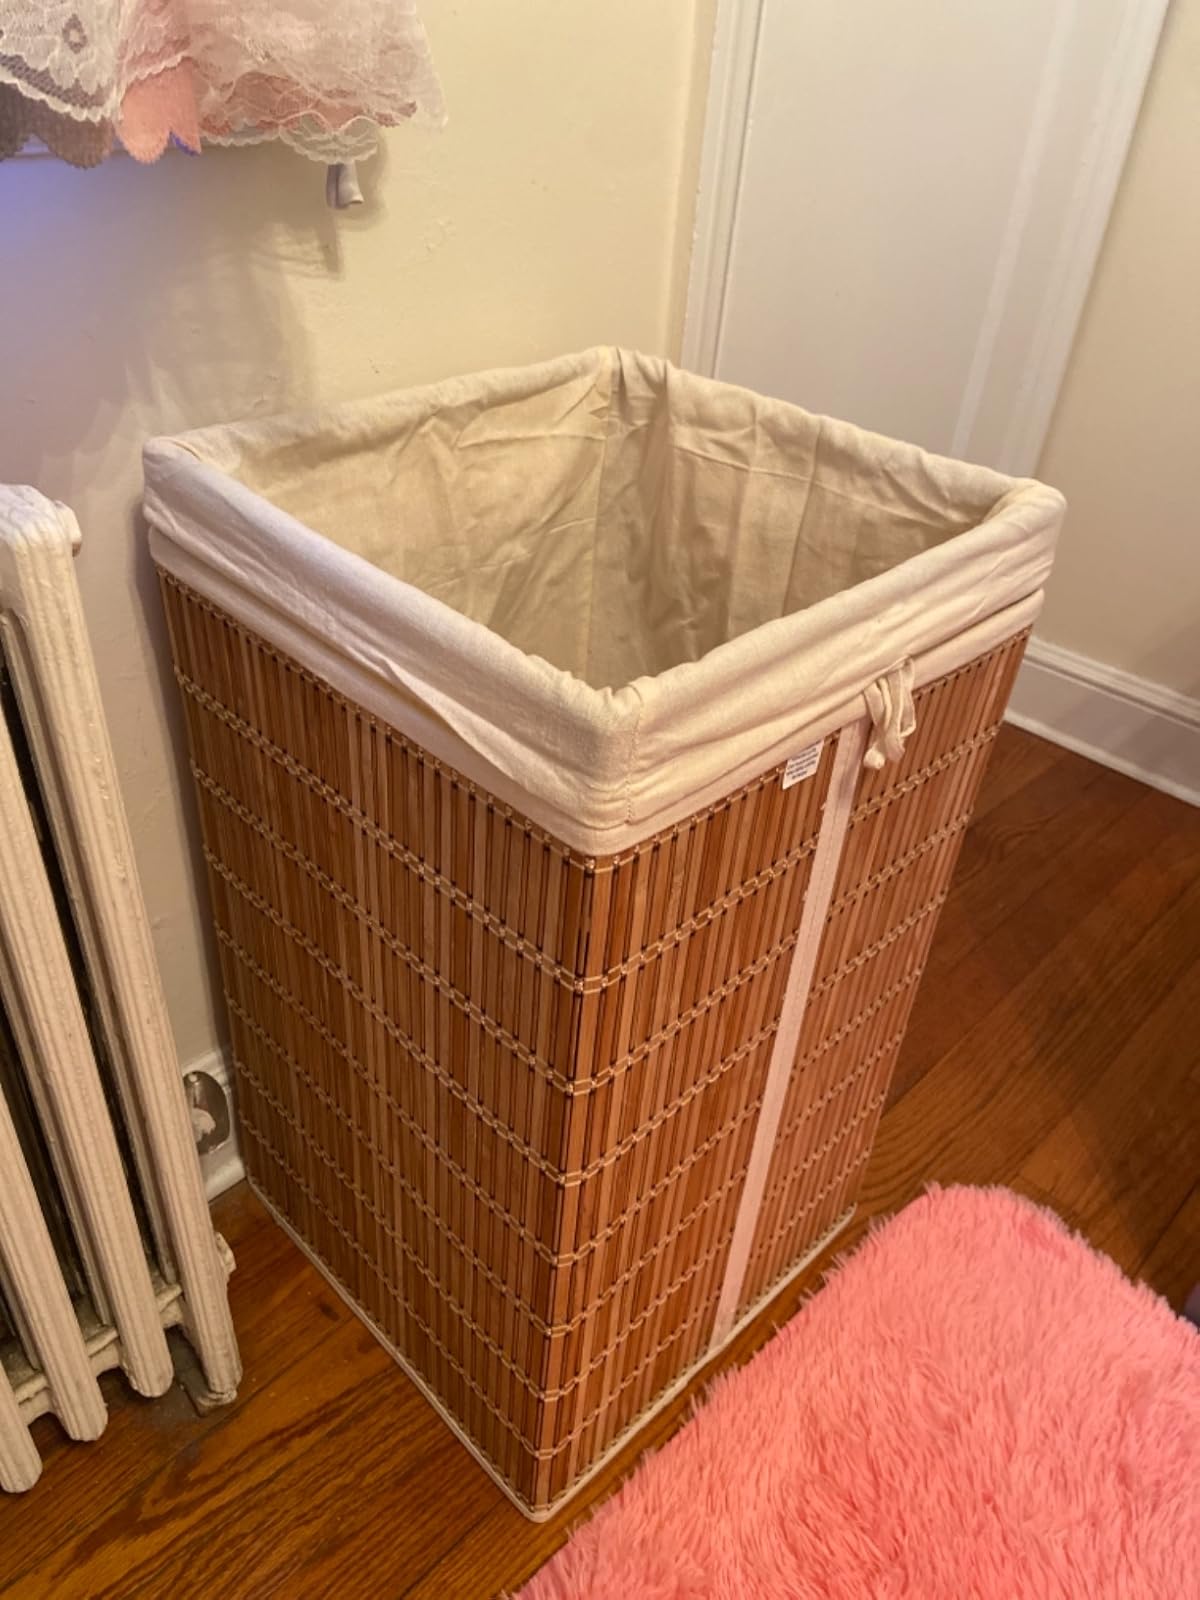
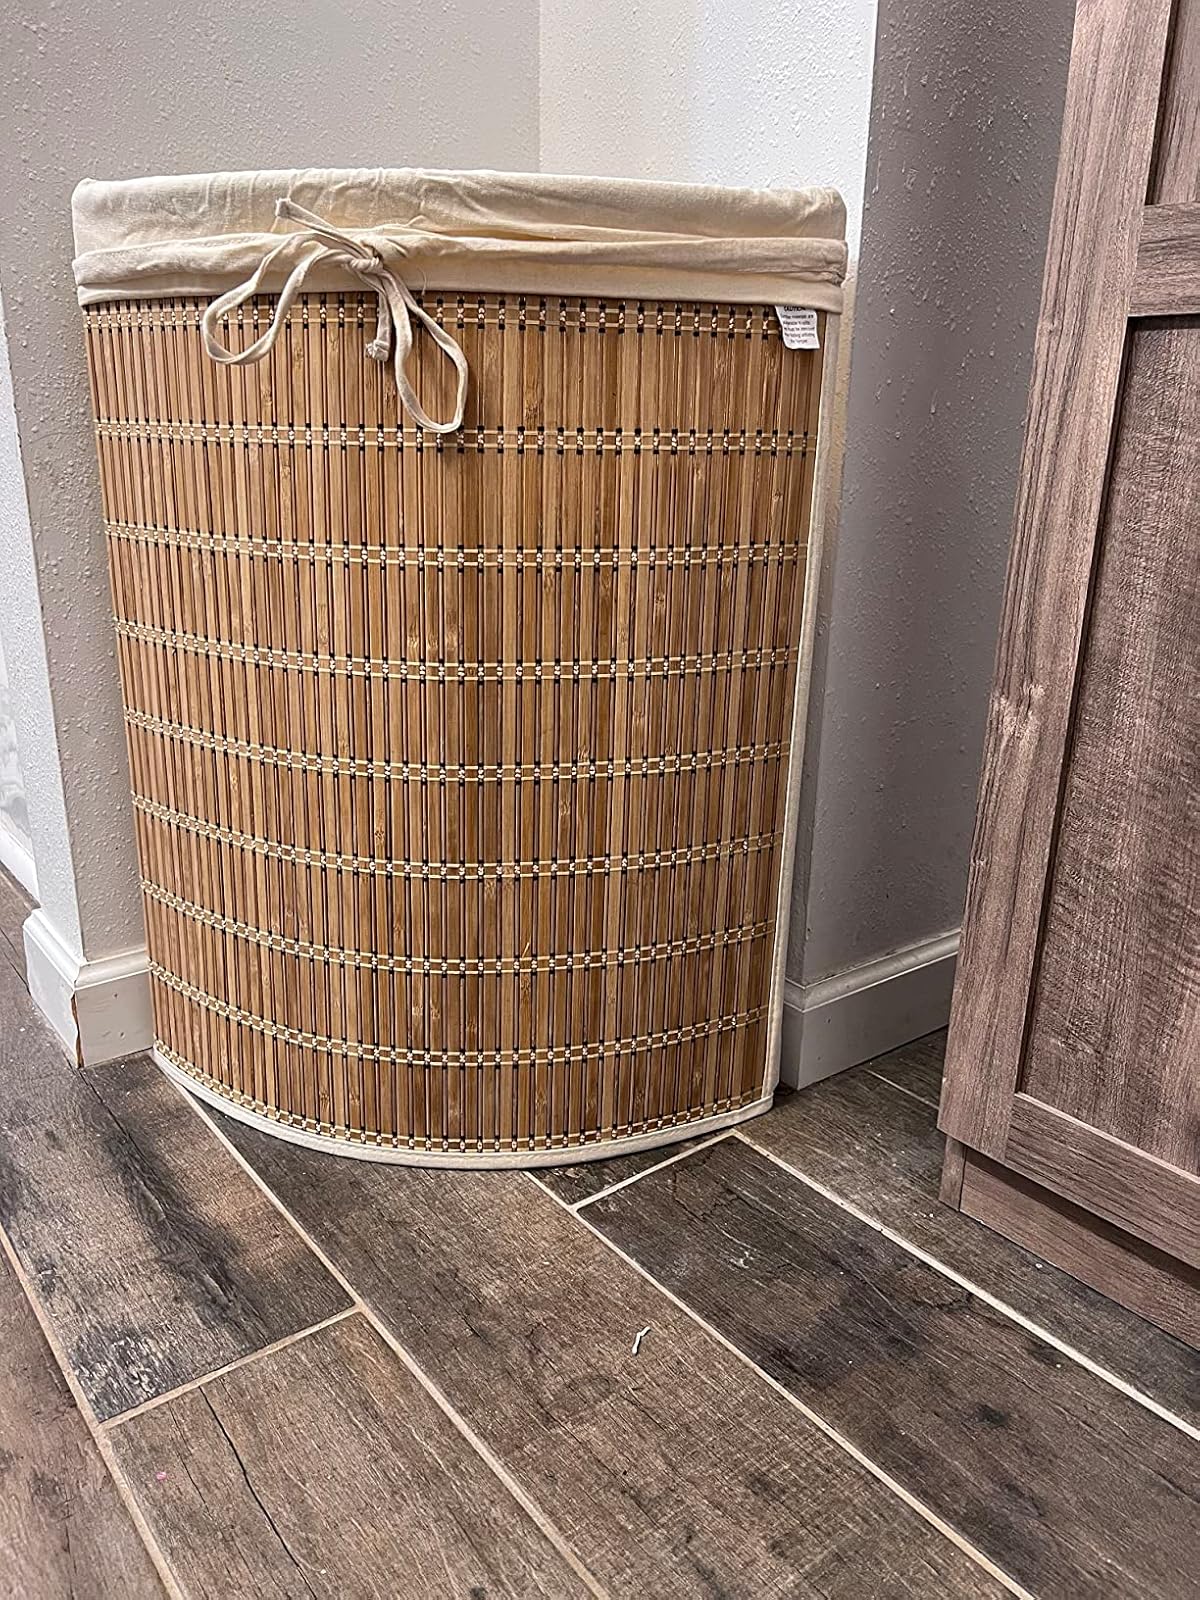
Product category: items_hamper
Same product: no